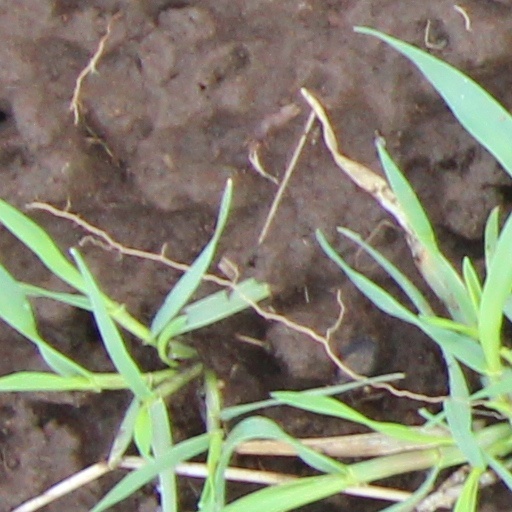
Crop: wheat